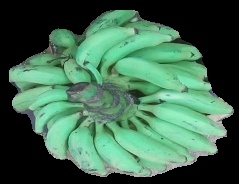
Variety: elakki-bale
Grade: grade3